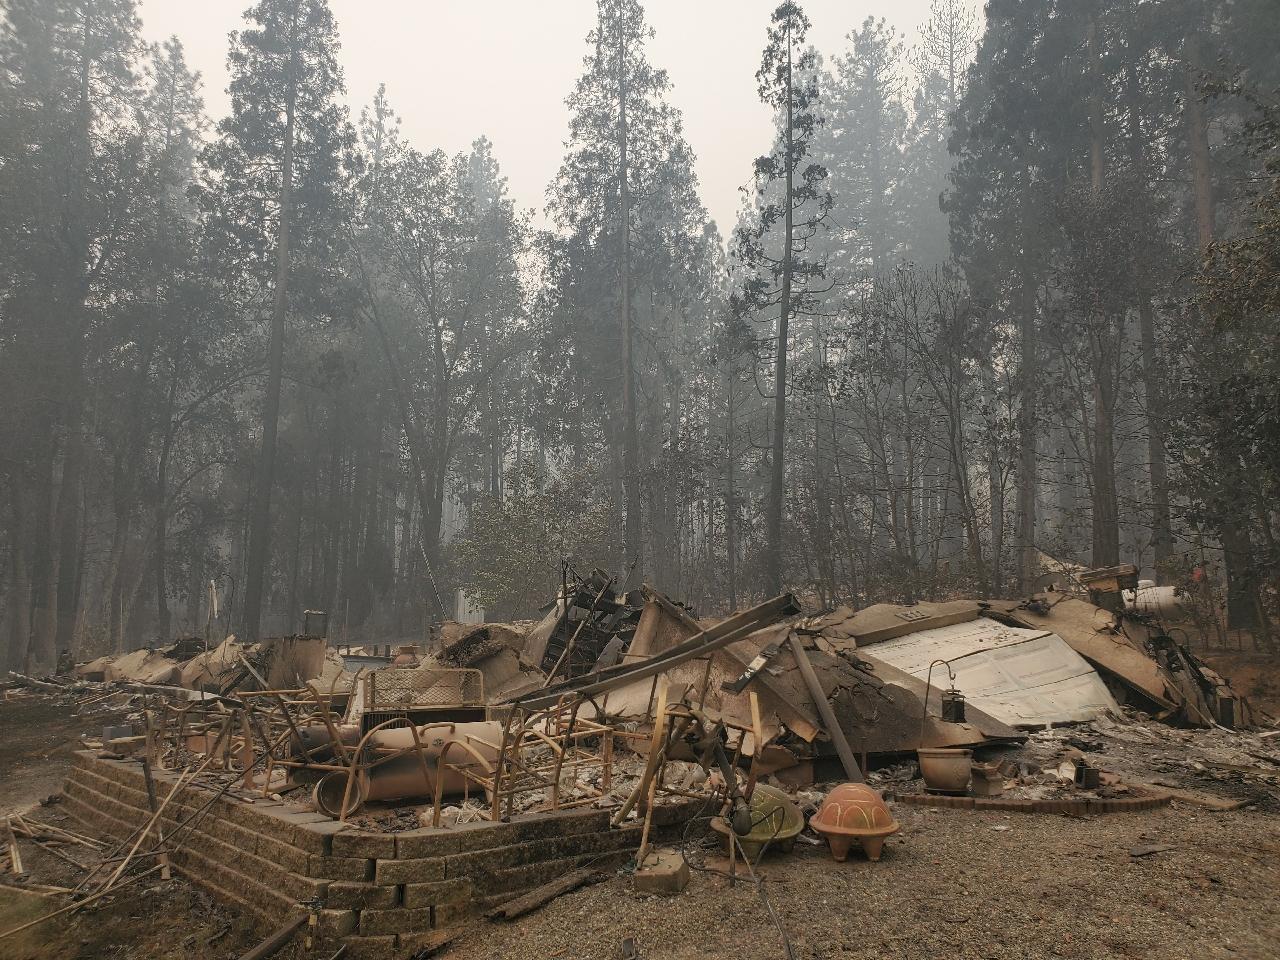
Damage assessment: destroyed